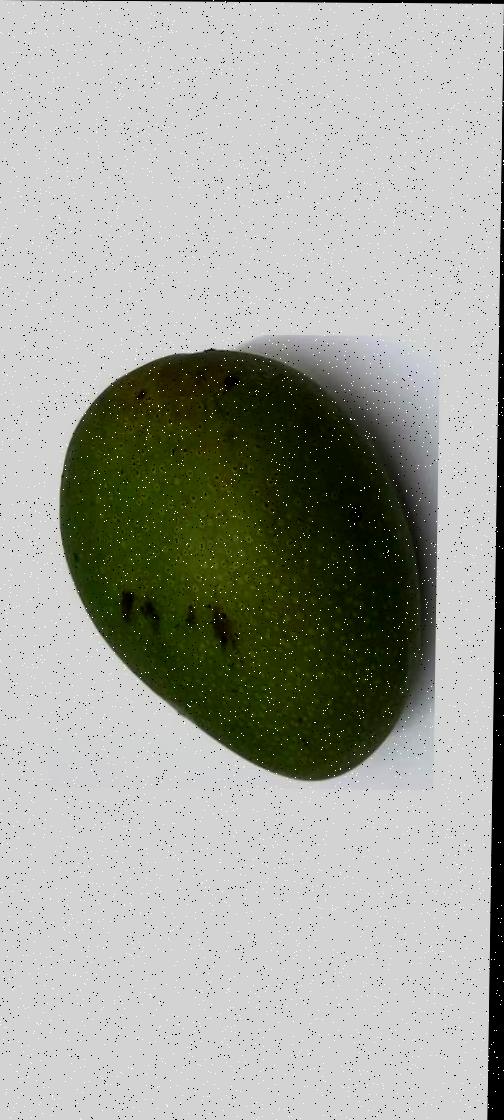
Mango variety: Ashshina Zhinuk